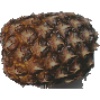
Label: Pineapple 1